Netherlands Indies guilder

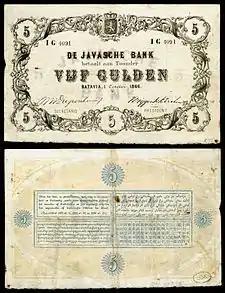
De Javasche Bank-ƒ5 (1866)

The bank's rights were renewed for a further ten years from 1838, with the second tranche of shares sold. Further copper notes were issued in 1842–1845. Due to a lack of silver coinage in circulation, a series of "recepis" for silver were issued for which the copper notes were exchanged at a rate of 6 copper guilder to 5 recepis guilder. The recepis were also exchangeable for other commercial paper, although not legal tender (only the bank's 1828 notes were legal tender).